Berlin S-Bahn

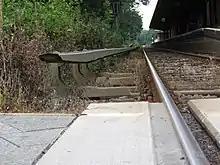
Berlin S-Bahn was converted from steam to third rail electrification starting in the late 1920s. The rail is bottom-contact. Seen here at the level crossing at Lichtenrade station

With individual sections dating from the 1870s, the S-Bahn was formed in time as the network of suburban commuter railways running into Berlin, then interconnected by the circular railway connecting the various terminal railway stations, and in 1882 enhanced by the east–west cross-city line (called the , 'city railway'). The forming of a distinct identity for this network began with the establishment of a special tariff for the area which was then called the , and which differed from the normal railway tariff. While the regular railway tariff was based on multiplying the distance covered with a fixed price per kilometre, the special tariff for this Berlin tariff zone was based on a graduated tariff based on the number of stations touched during the travel.